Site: brandenburg
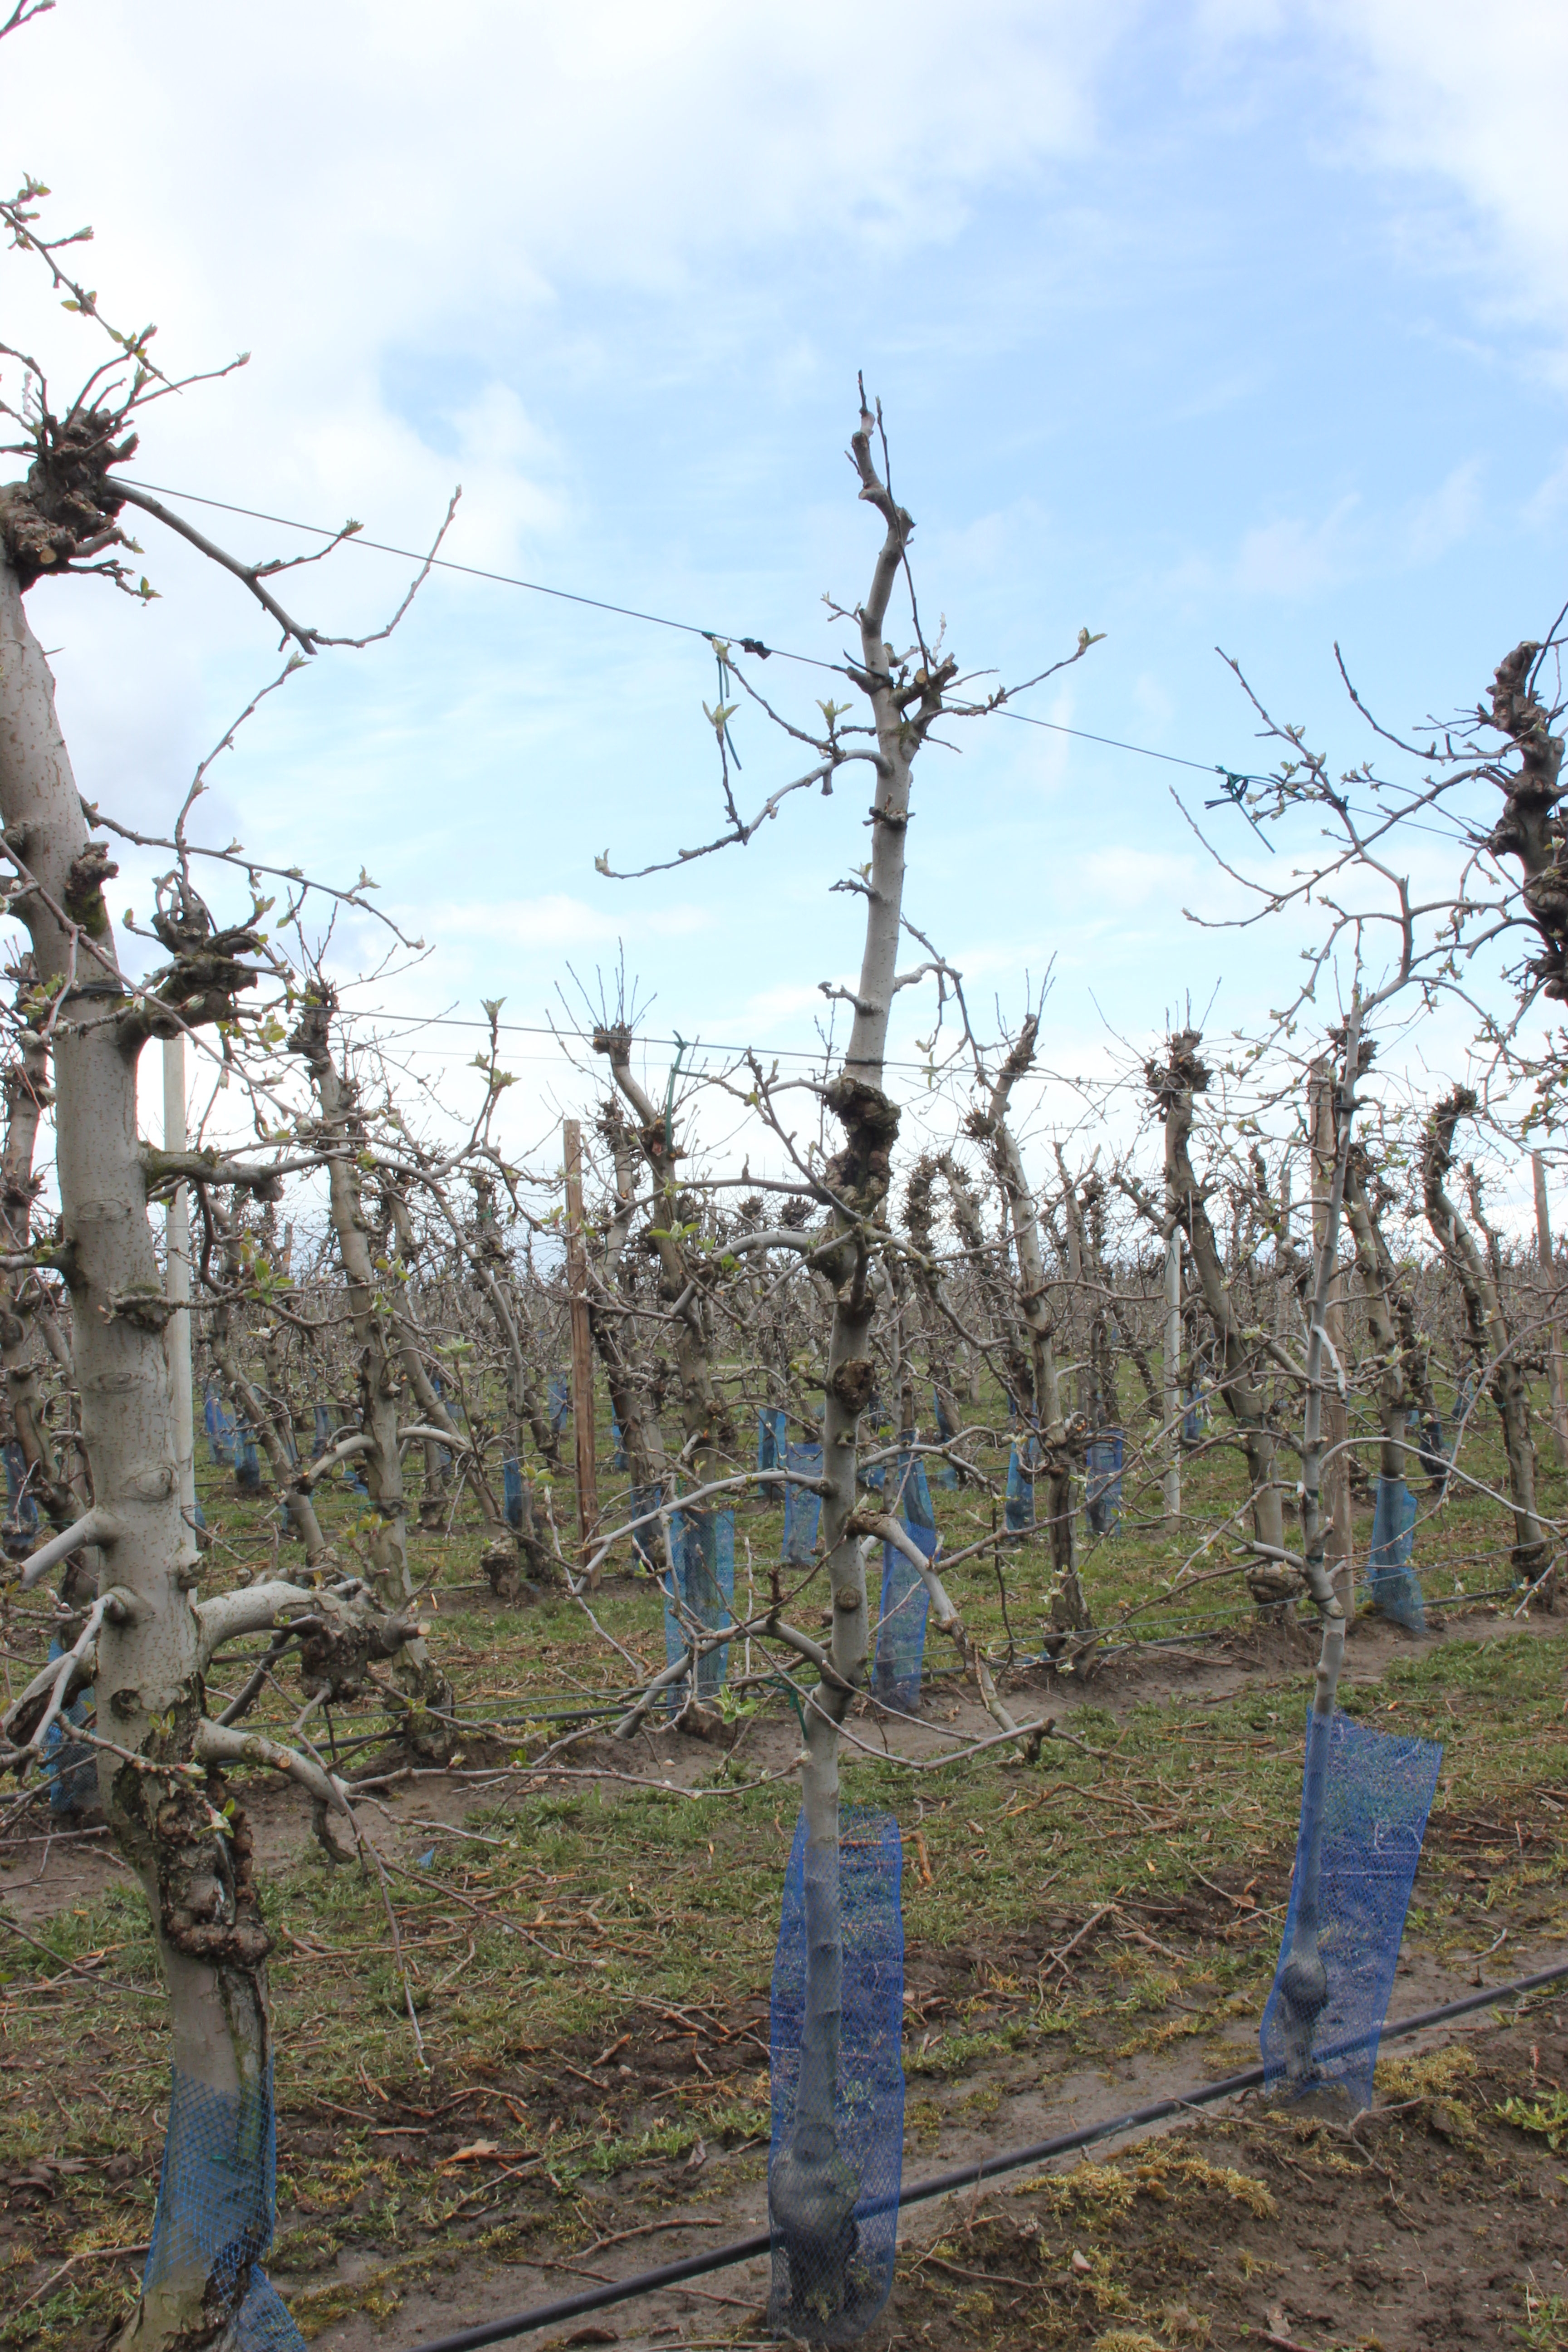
Growth stage (BBCH 55): Inflorescence emergence